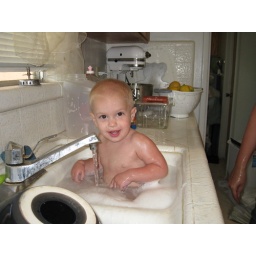
Ryan in the kitchen sink after strawberry snack